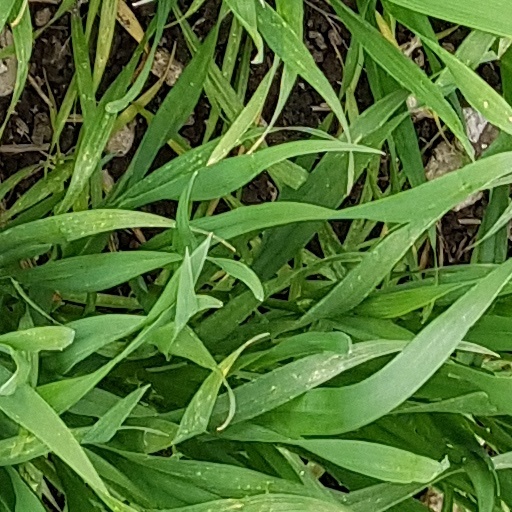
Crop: wheat